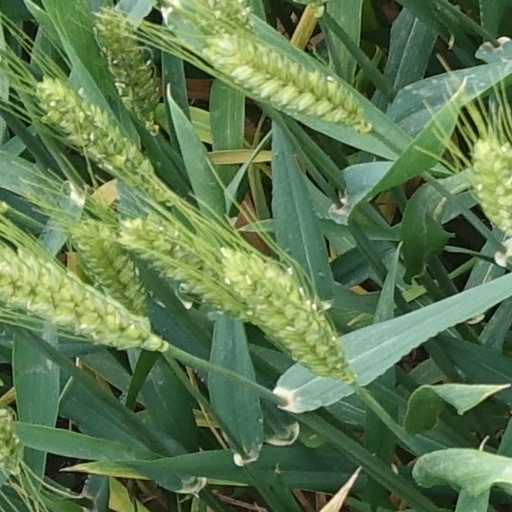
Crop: wheat